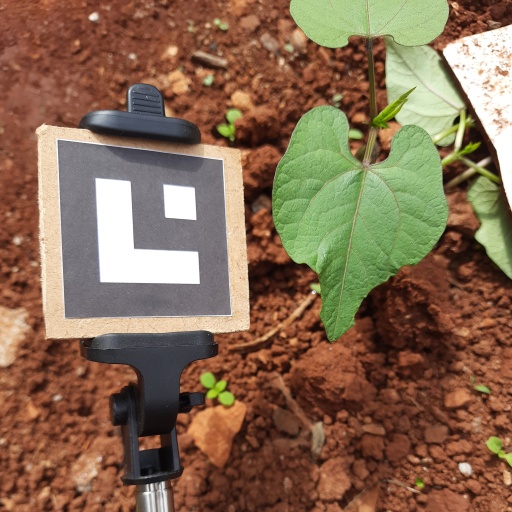
Observations: wavy surface, eating holes in the edge, under sunlight